Mr. and Mrs. Sidney Drew

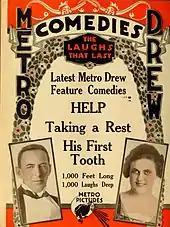
Ad for "Help", "Taking a Rest", and "His First Tooth" (1916)

Mr. & Mrs. Sidney Drew were an American comedy team on stage and screen. The team initially consisted of Sidney Drew (August 28, 1863 – April 9, 1919) and his first wife Gladys Rankin (October 8, 1870 – January 9, 1914). After Gladys died in 1914, Sidney Drew married Lucille McVey (1890–1925), and the two performed as Mr. and Mrs. Sidney Drew.